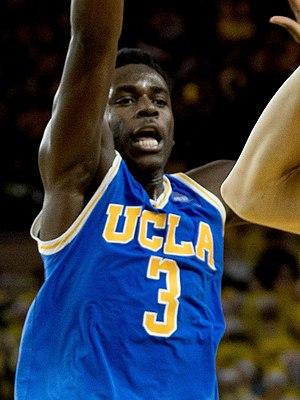
Aaron Holiday, né le 30 septembre 1996 à Ruston en Louisiane, est un joueur de basket-ball américain évoluant au poste de meneur.